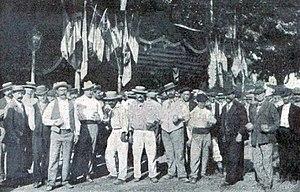
Concours de boules de 'L'Éclaireur de Nice', en août 1899.
Un jeu de boules est un jeu collectif consistant à approcher des boules le plus près possible d'un objectif donné, généralement une boule de plus petite taille, lancé à quelques mètres des joueurs.